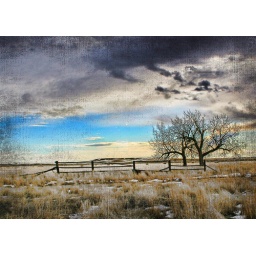
This is the field in front of the abandoned stone house.